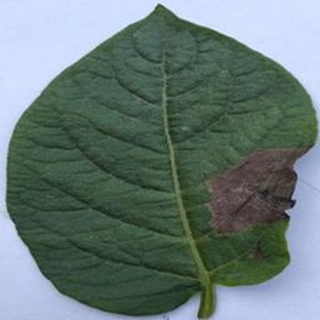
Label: potato_late_blight